Chicken tax

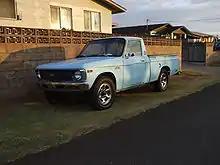
Chevrolet LUV: imported from 1972 to 1980 in "chassis-cab" configuration (less truck bed) to circumvent the Chicken Tax

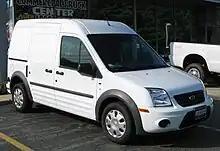
U.S.-bound Ford Transit Connect: pieces of its interior were shredded to circumvent the Chicken Tax

The tariff affected any country seeking to bring light trucks into the U.S. and effectively "squeezed smaller Asian truck companies out of the American pickup market." Over the intervening years, Detroit lobbied to protect the light-truck tariff, thereby reducing pressure on Detroit to introduce vehicles that polluted less and that offered increased fuel economy.